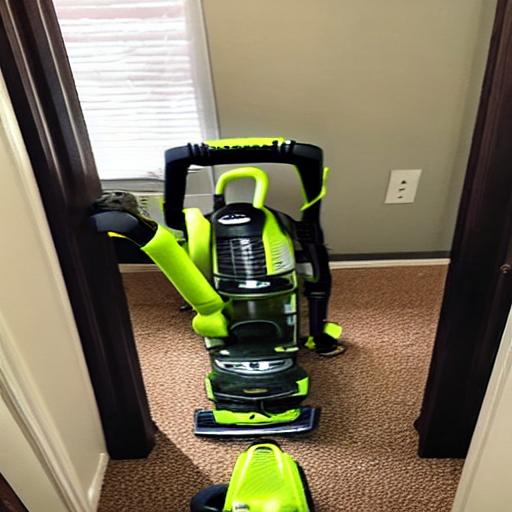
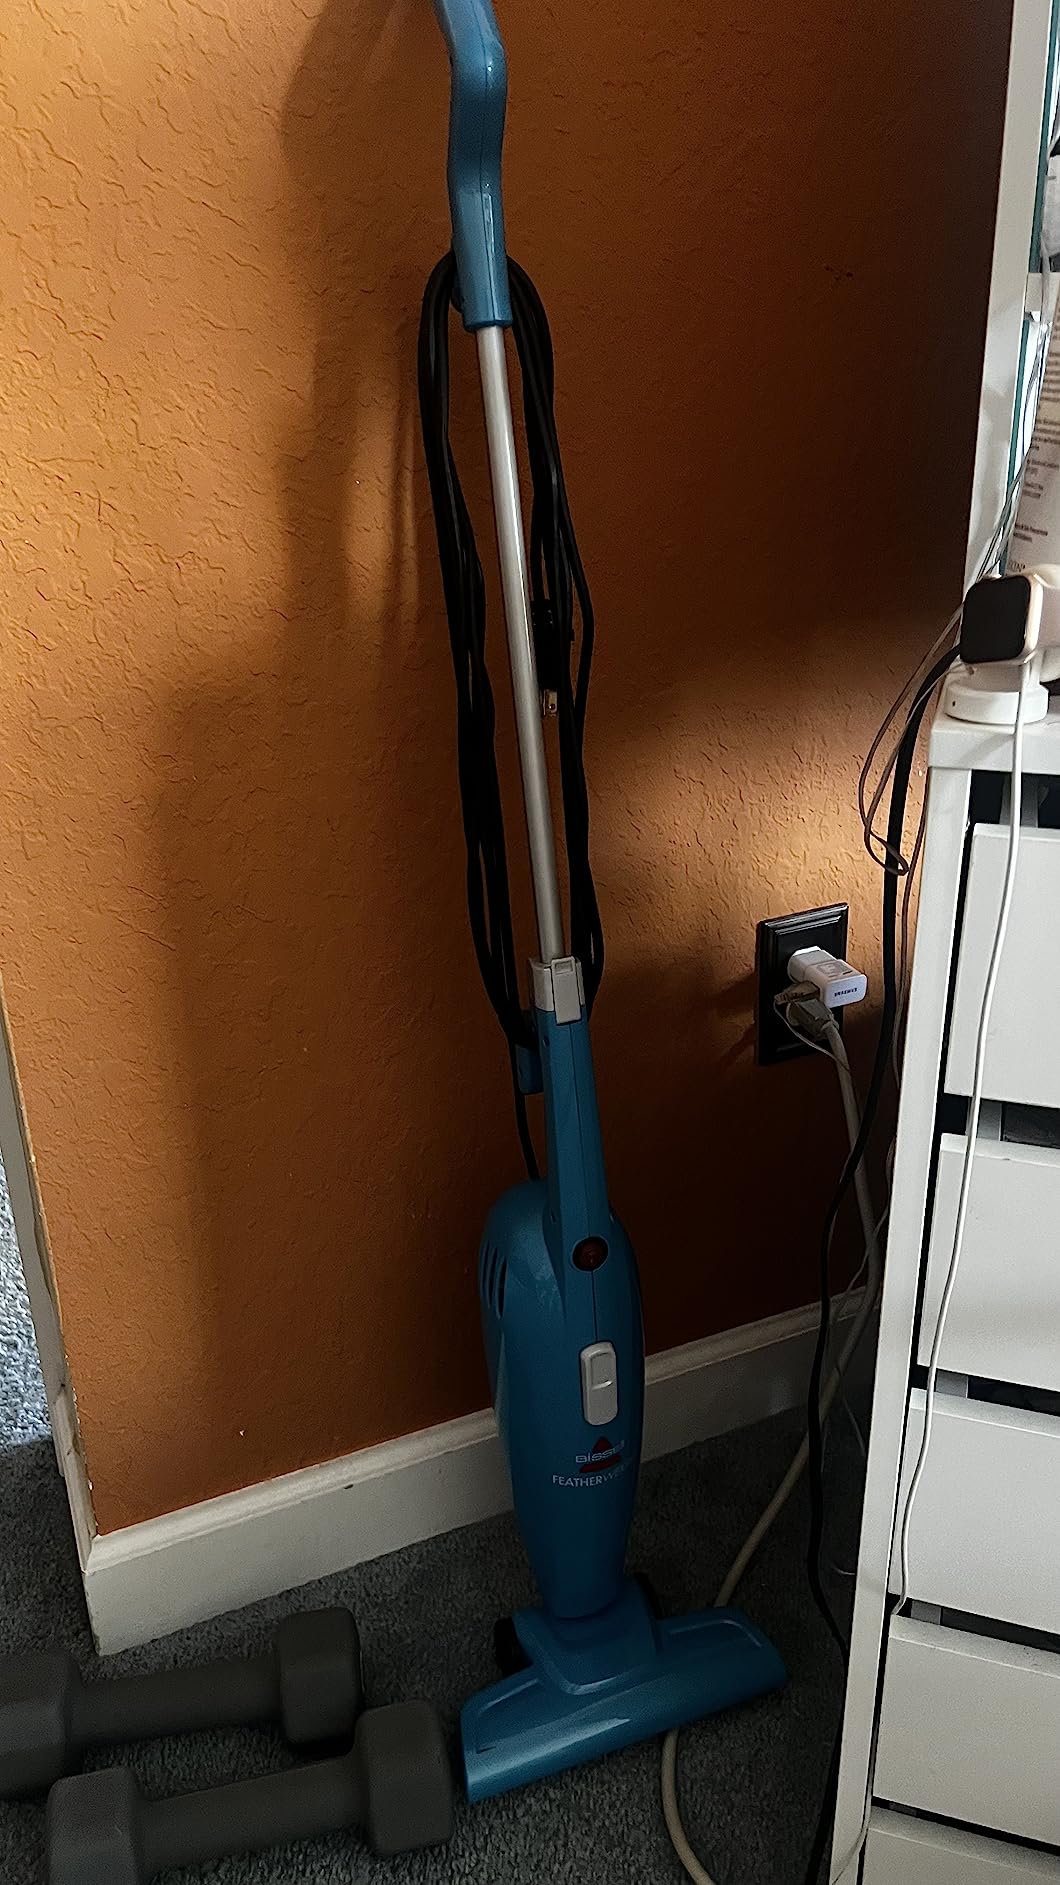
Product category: items_vacuum
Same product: no